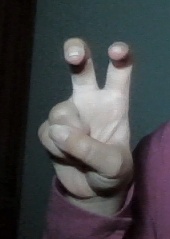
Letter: toot